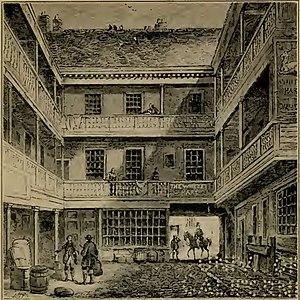
L'auberge ""The White Hart"" à Southwark, Londres. Les chambres se trouvent à l'étage et les écuries en bas."
Le théâtre élisabéthain désigne les pièces de théâtre écrites et interprétées en Angleterre, principalement à Londres, depuis 1562 jusqu'à l'interdiction des représentations théâtrales par le Parlement en 1642, qui a conduit à la fermeture et à l'abandon des théâtres. Cette période englobe le règne de la reine Élisabeth Iʳᵉ, d'où le nom de théâtre élisabéthain, celui de Jacques Iᵉʳ, et enfin celui de Charles Iᵉʳ. Dans ces deux derniers cas, on précise parfois théâtre jacobéen et théâtre caroléen.